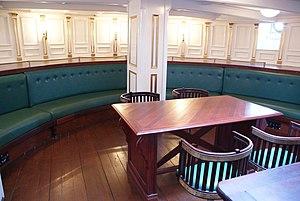
Rotonde de la salle à manger du commandant du trois-mâts carré Duchesse Anne (Musée portuaire de Dunkerque, Nord, France).
Le Duchesse Anne, ex-Grossherzogin Elisabeth est le plus grand voilier, et le dernier trois-mâts carré, conservé en France. Construit en 1901 par le chantier Johann C. Tecklenborg de Bremerhaven-Geestemünde selon les plans de Georg W. Claussen, il est considéré comme un chef-d’œuvre d’architecture navale, en raison notamment de la forme profilée de sa coque en acier et de l'équilibre général du navire, qui ménagent un espace habitable d'une grande capacité, tout en innovant en matière de sécurité.